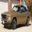
Label: automobile